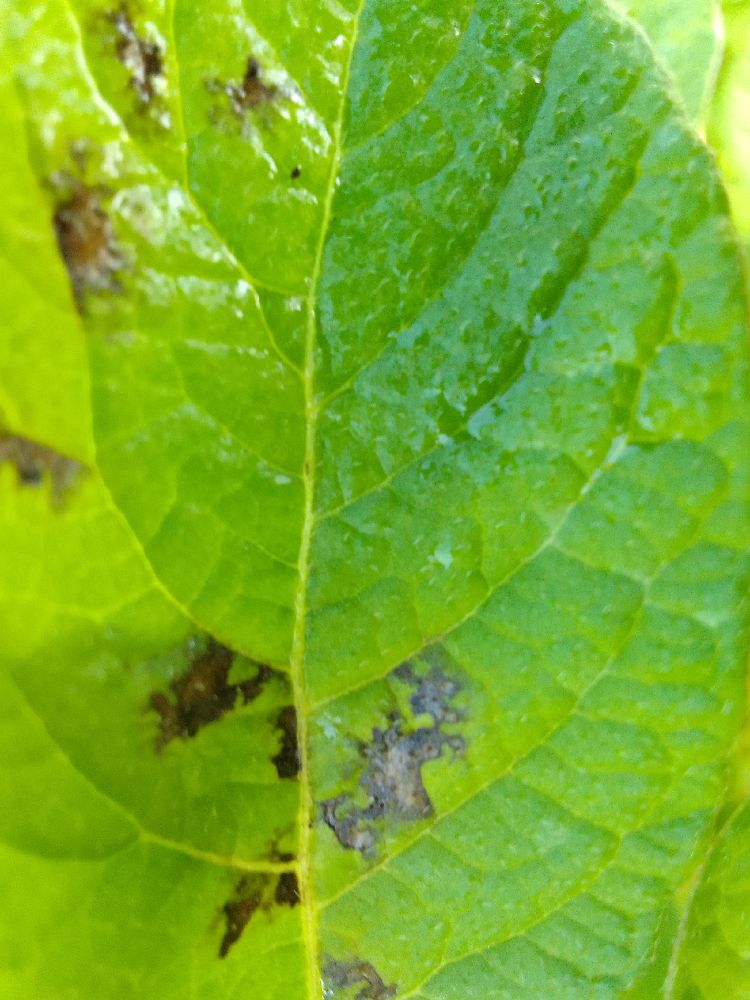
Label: Early blight